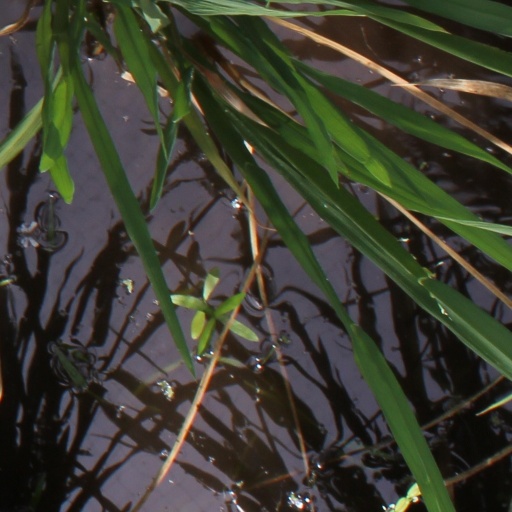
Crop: rice